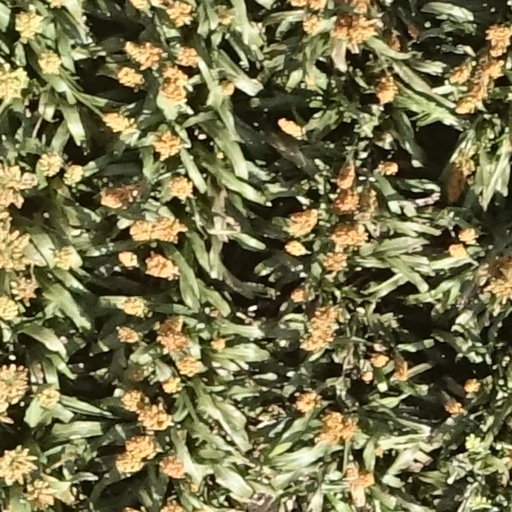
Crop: sorghum